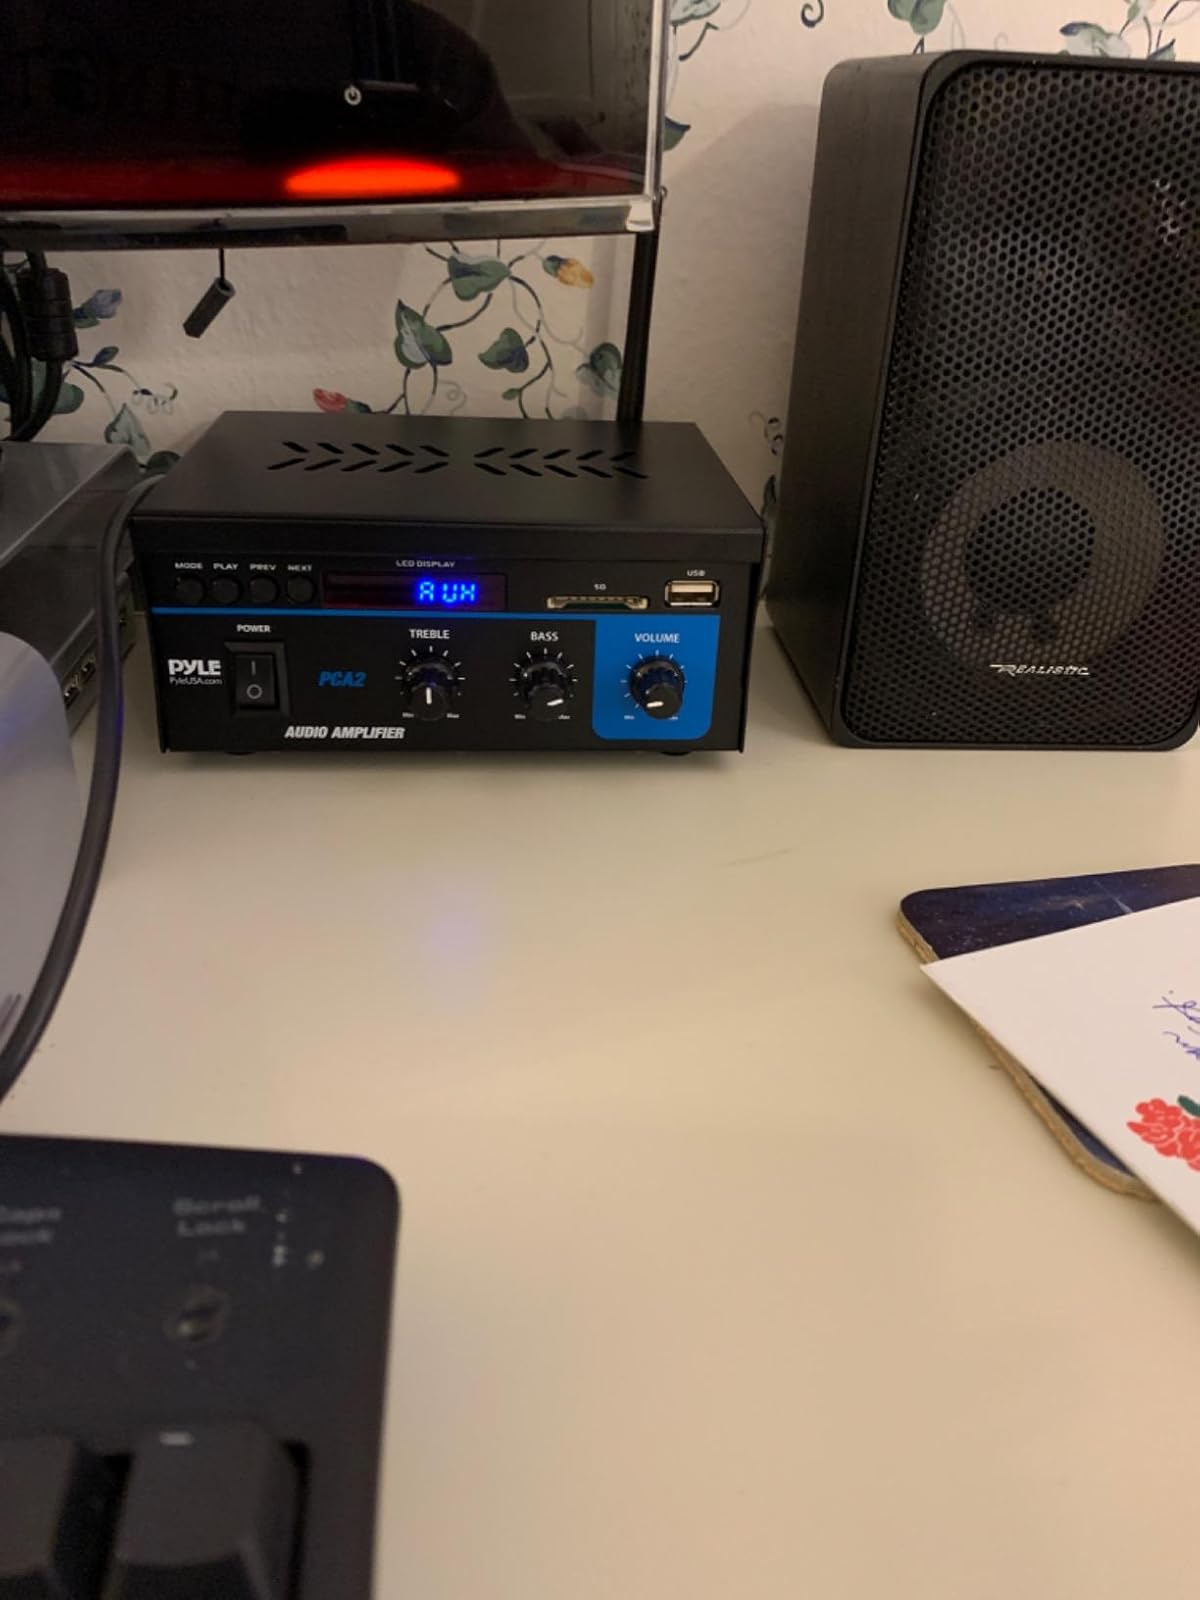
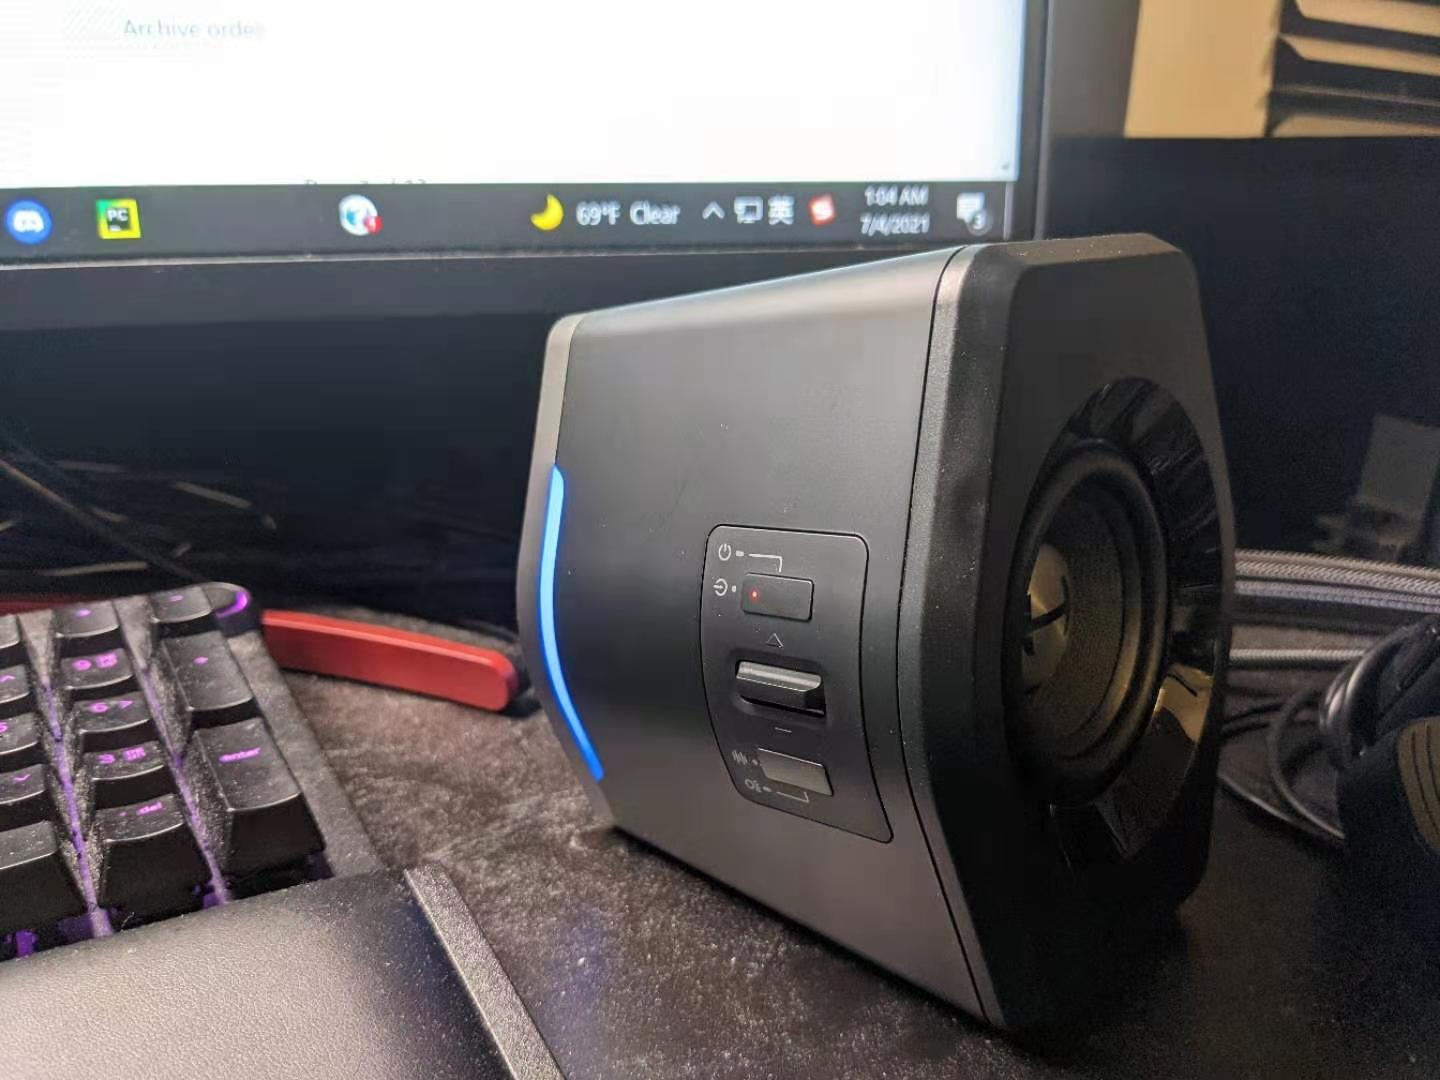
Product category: speaker
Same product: no